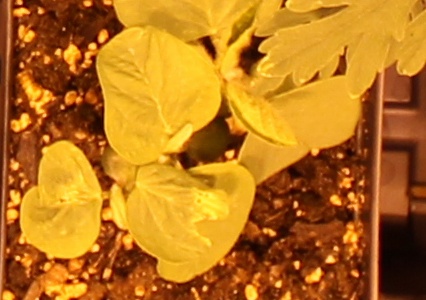
Label: Soybean